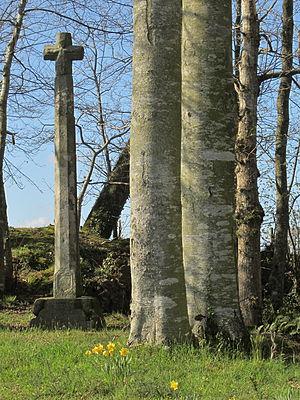
Chavoy, Manche
Chavoy est une commune française, située dans le département de la Manche en région Normandie, peuplée de 128 habitants.